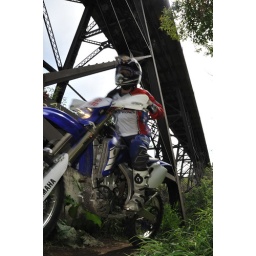
From the Edmonton Canada Cup mountain bike race, July 11th, 2010 in Edmonton, Alberta, Canada.